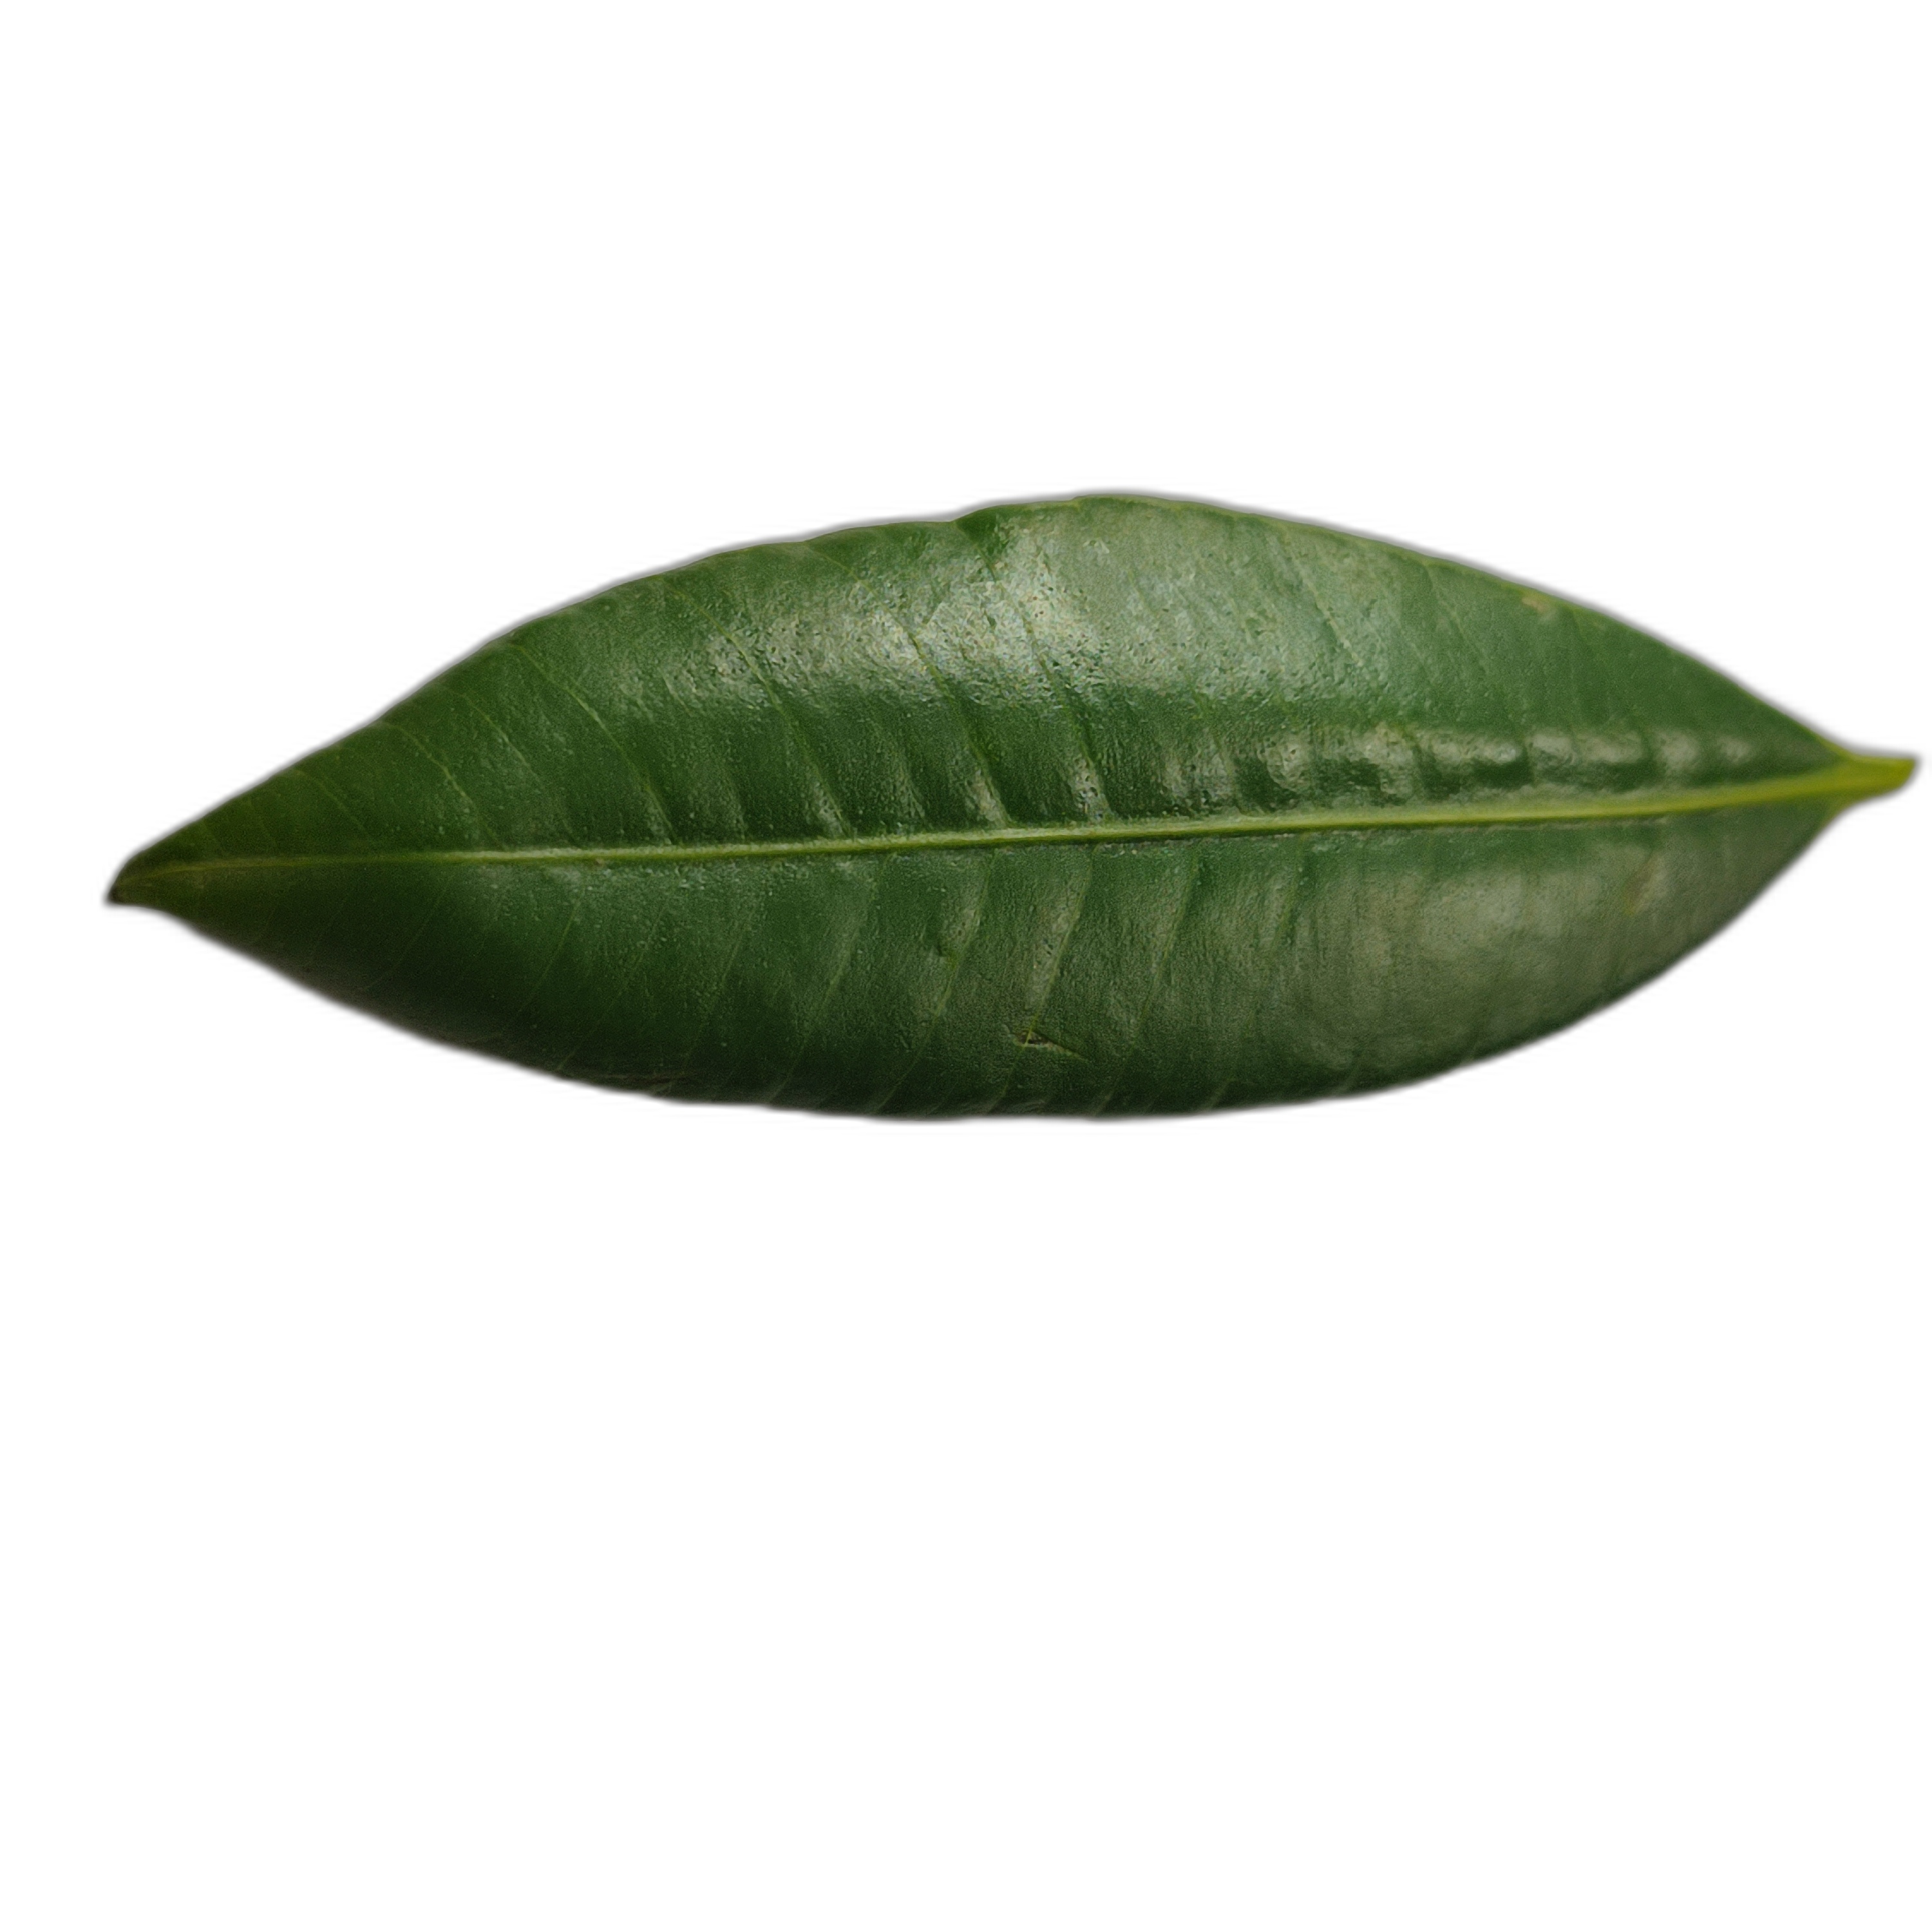
Label: healthy